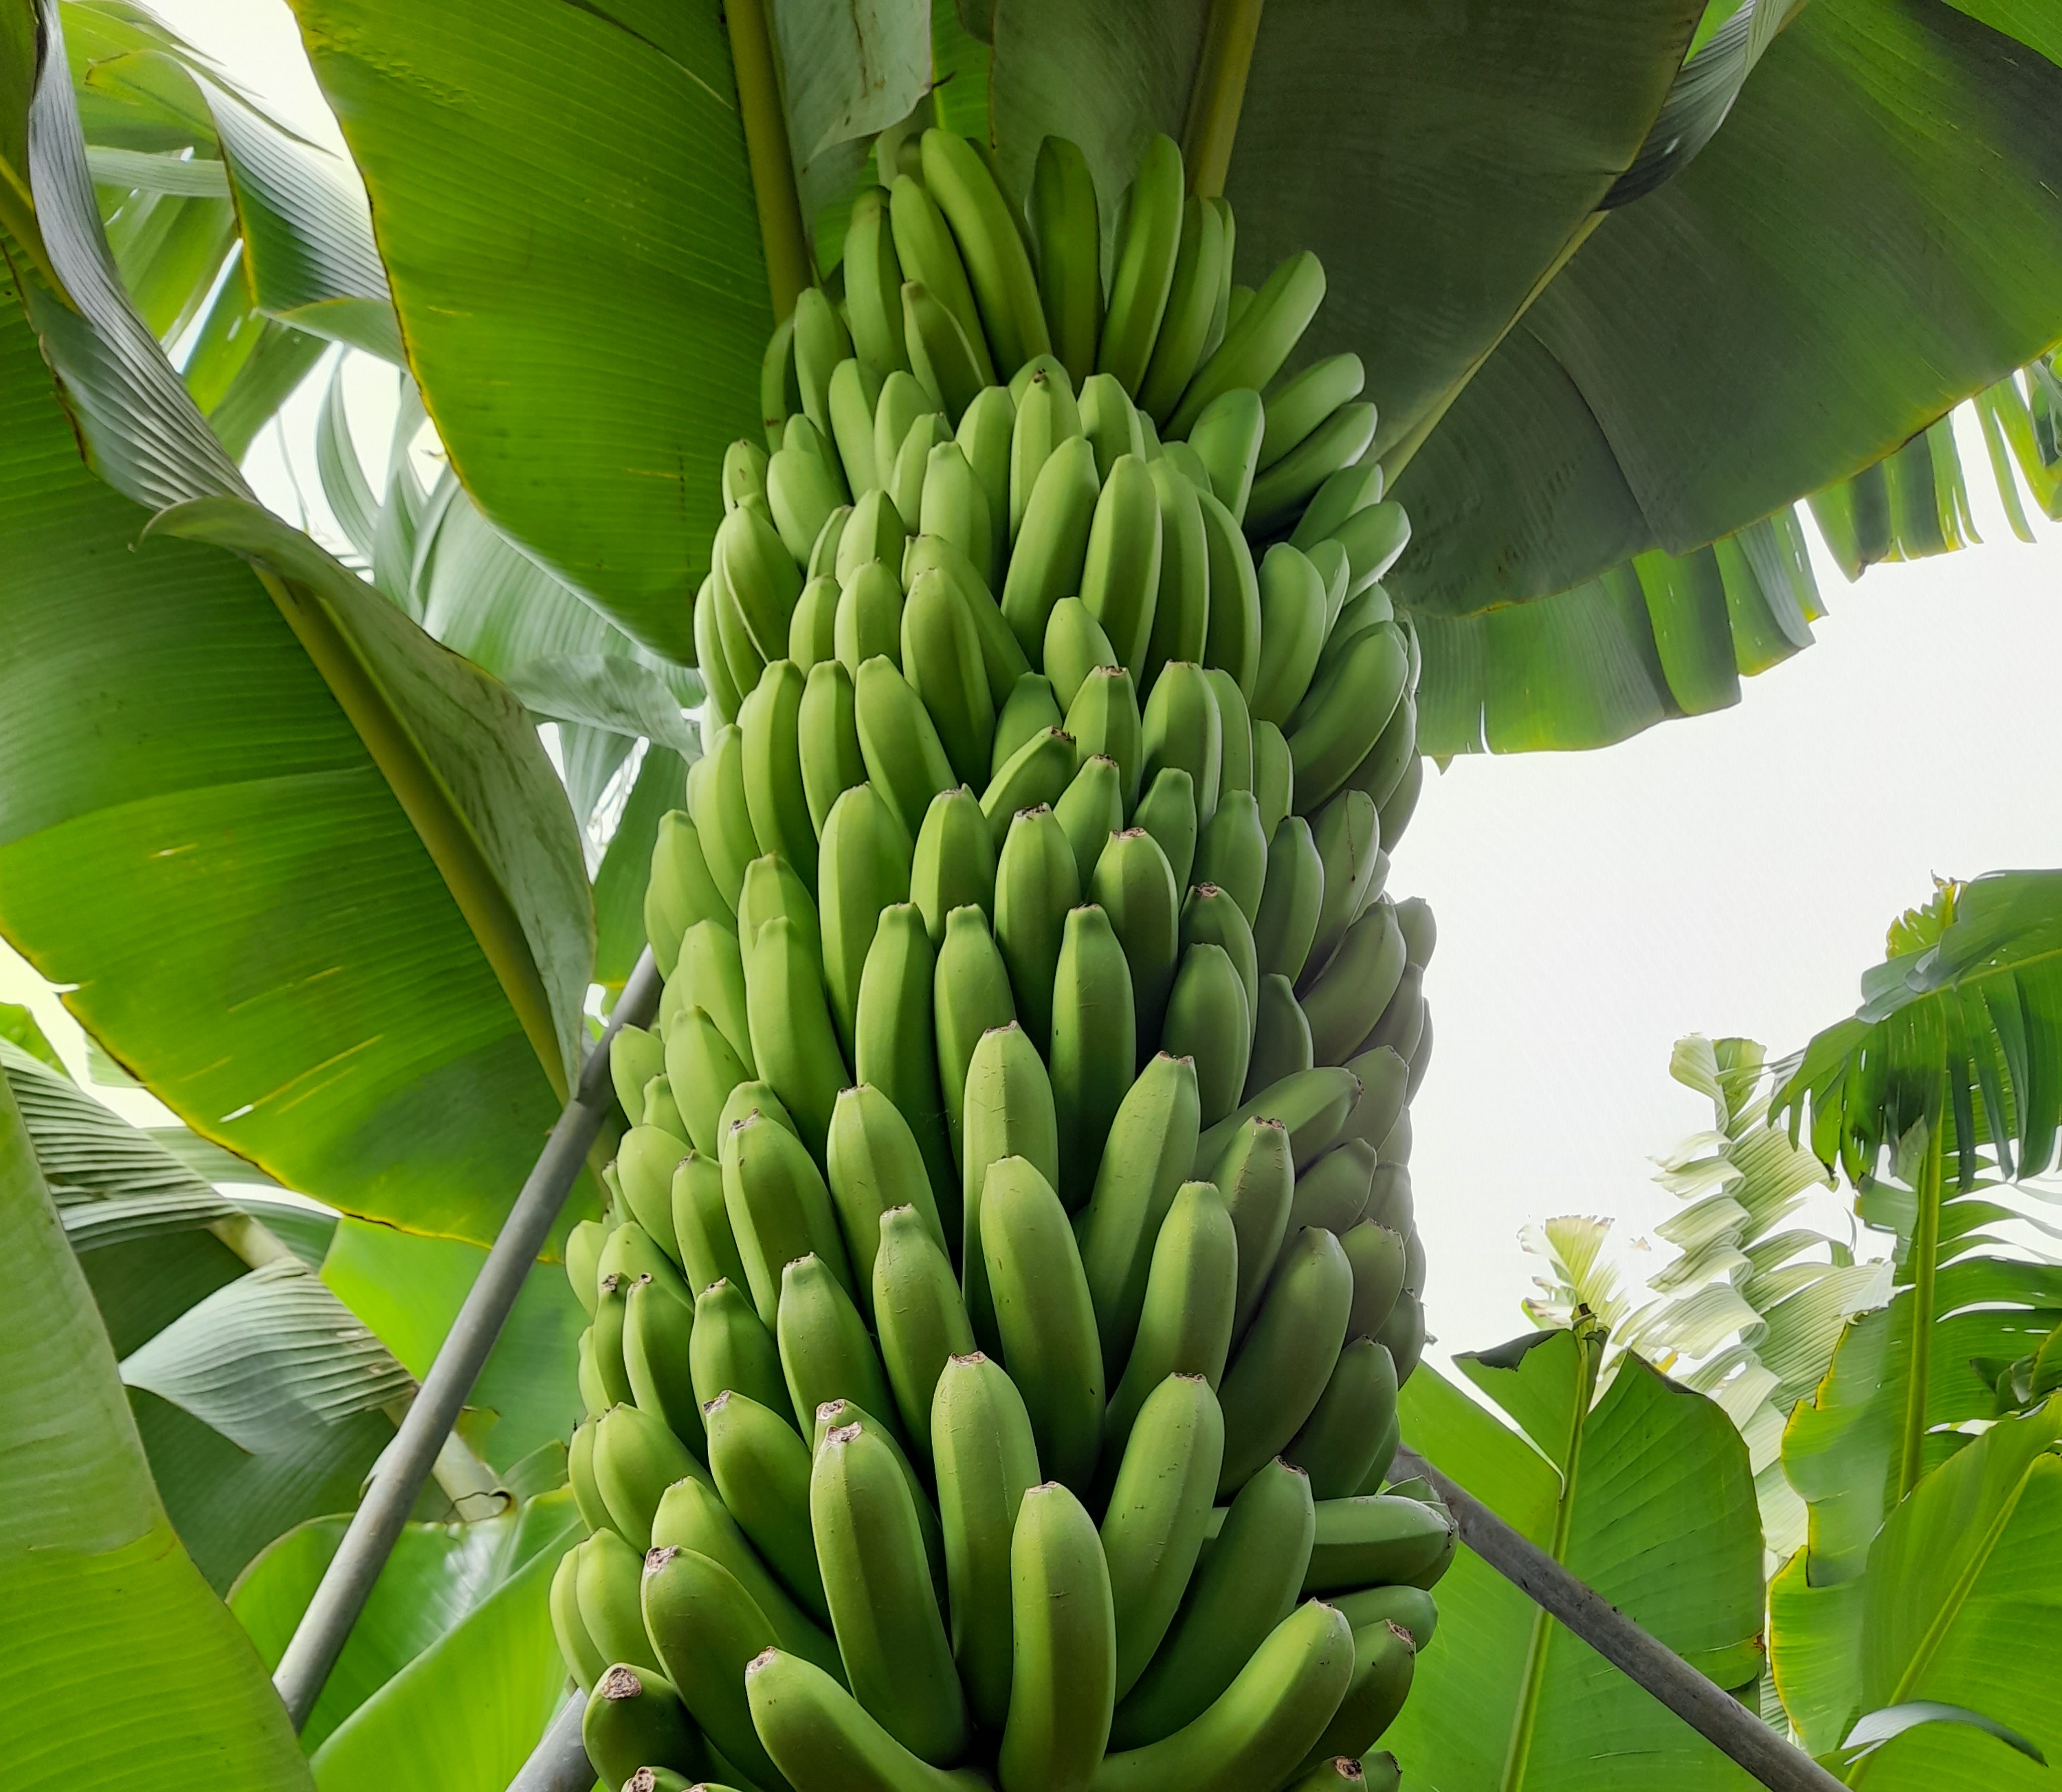
Label: Cut